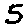
Label: 5